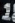
Number: 1